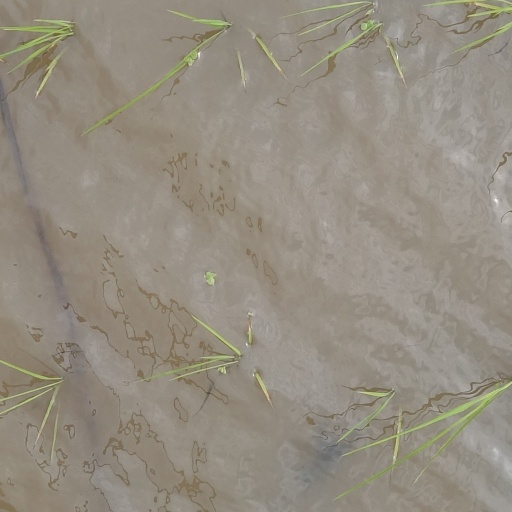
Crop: rice